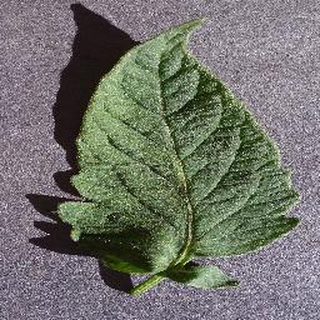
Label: healthy_tomato